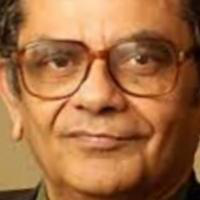
Age group: age 66-80